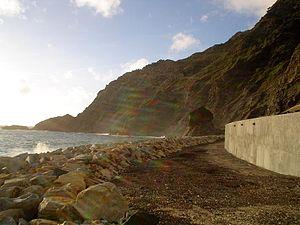
Le massif du Cap-Sicié, enclave de la Provence cristalline en Provence calcaire, fait partie des Monts toulonnais. Il est situé entre les communes de La Seyne-sur-Mer et Six-Fours-les-Plages et représente l'un des points le plus au sud de la région Provence-Alpes-Côte d'Azur.
Amphitria est une usine de traitement des eaux usées située en contrebas du cap Sicié qui traite les effluents de Toulon et ses communes, dans le Var.